La Tremblade

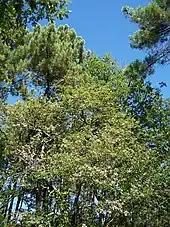
Pins maritimes in the forest of La Coubre.

"Perfumed by the smell of resin, the forest is in spring all fragrant with the scent of broom and gorse whose bright yellow form with green trees a symphony of colors. What a charming hiking, tasting long solitary walks than winning Ronce-les-Bains by La Coubre forest", Louis Desgraves, "Saintonge".